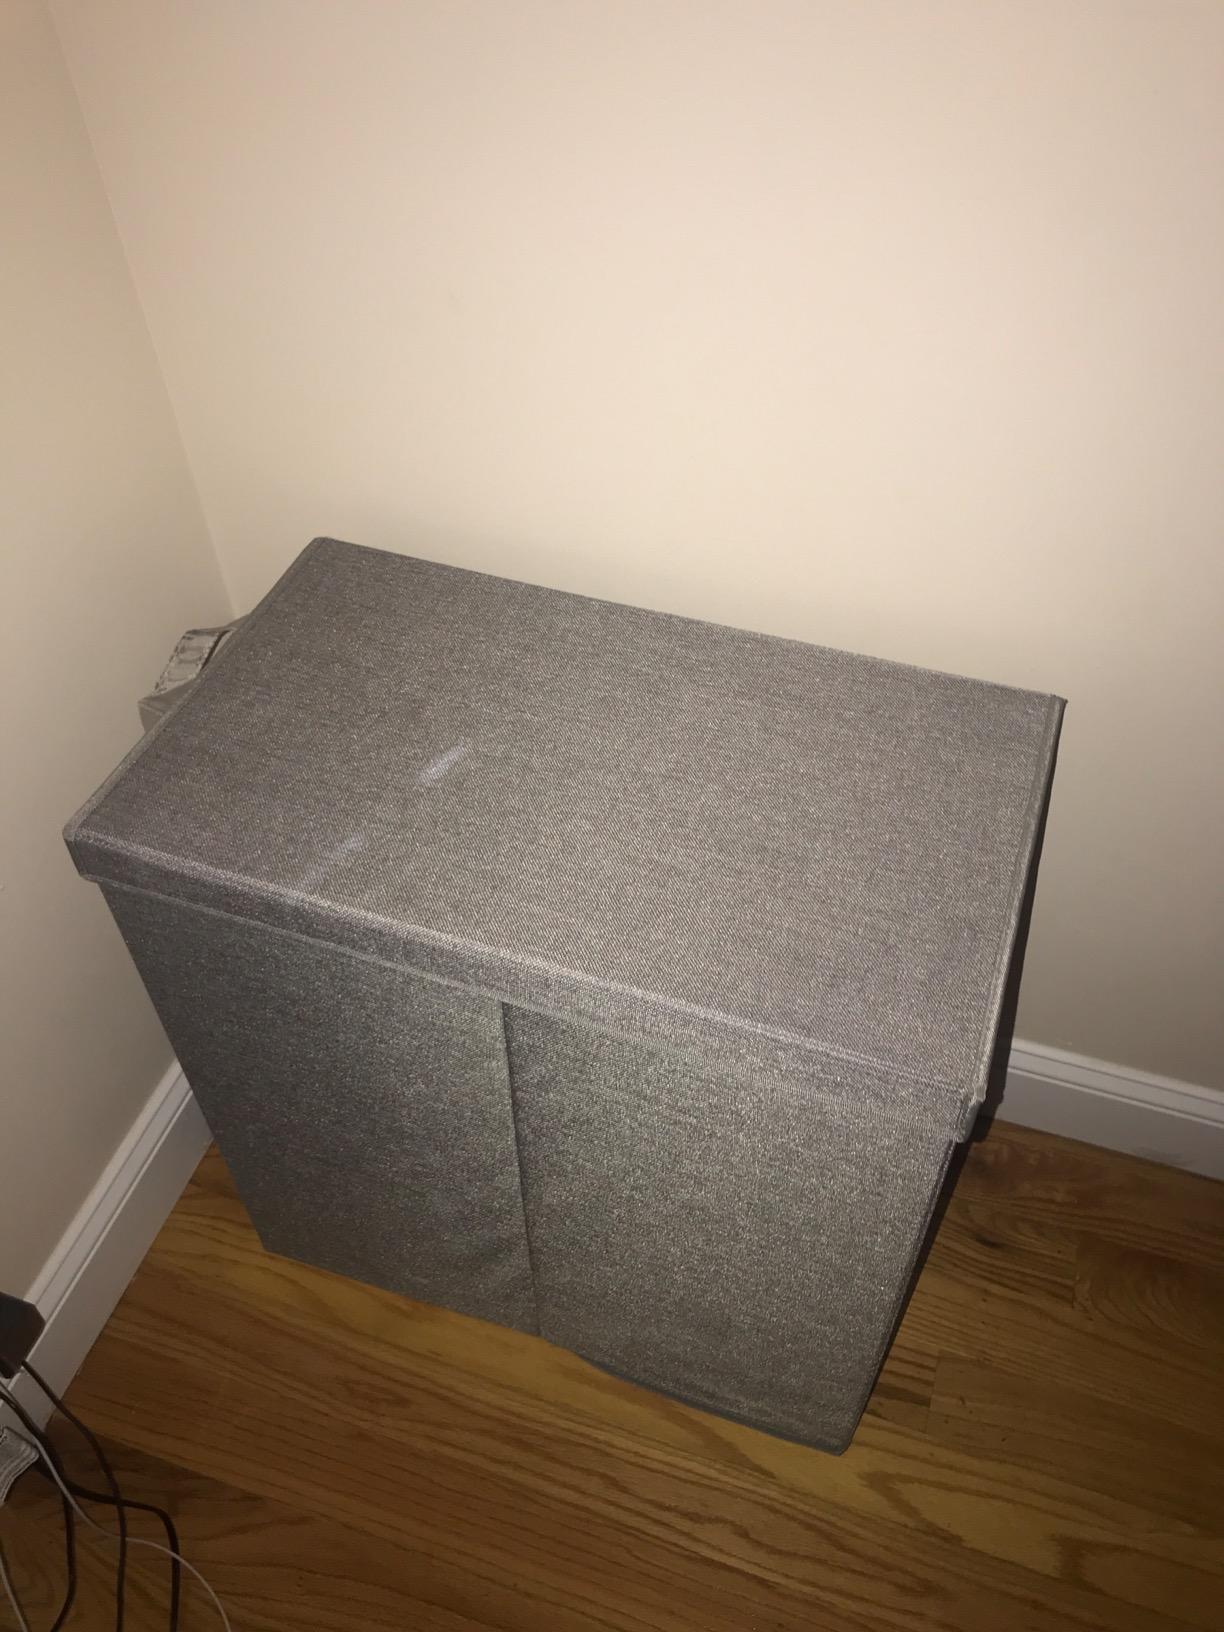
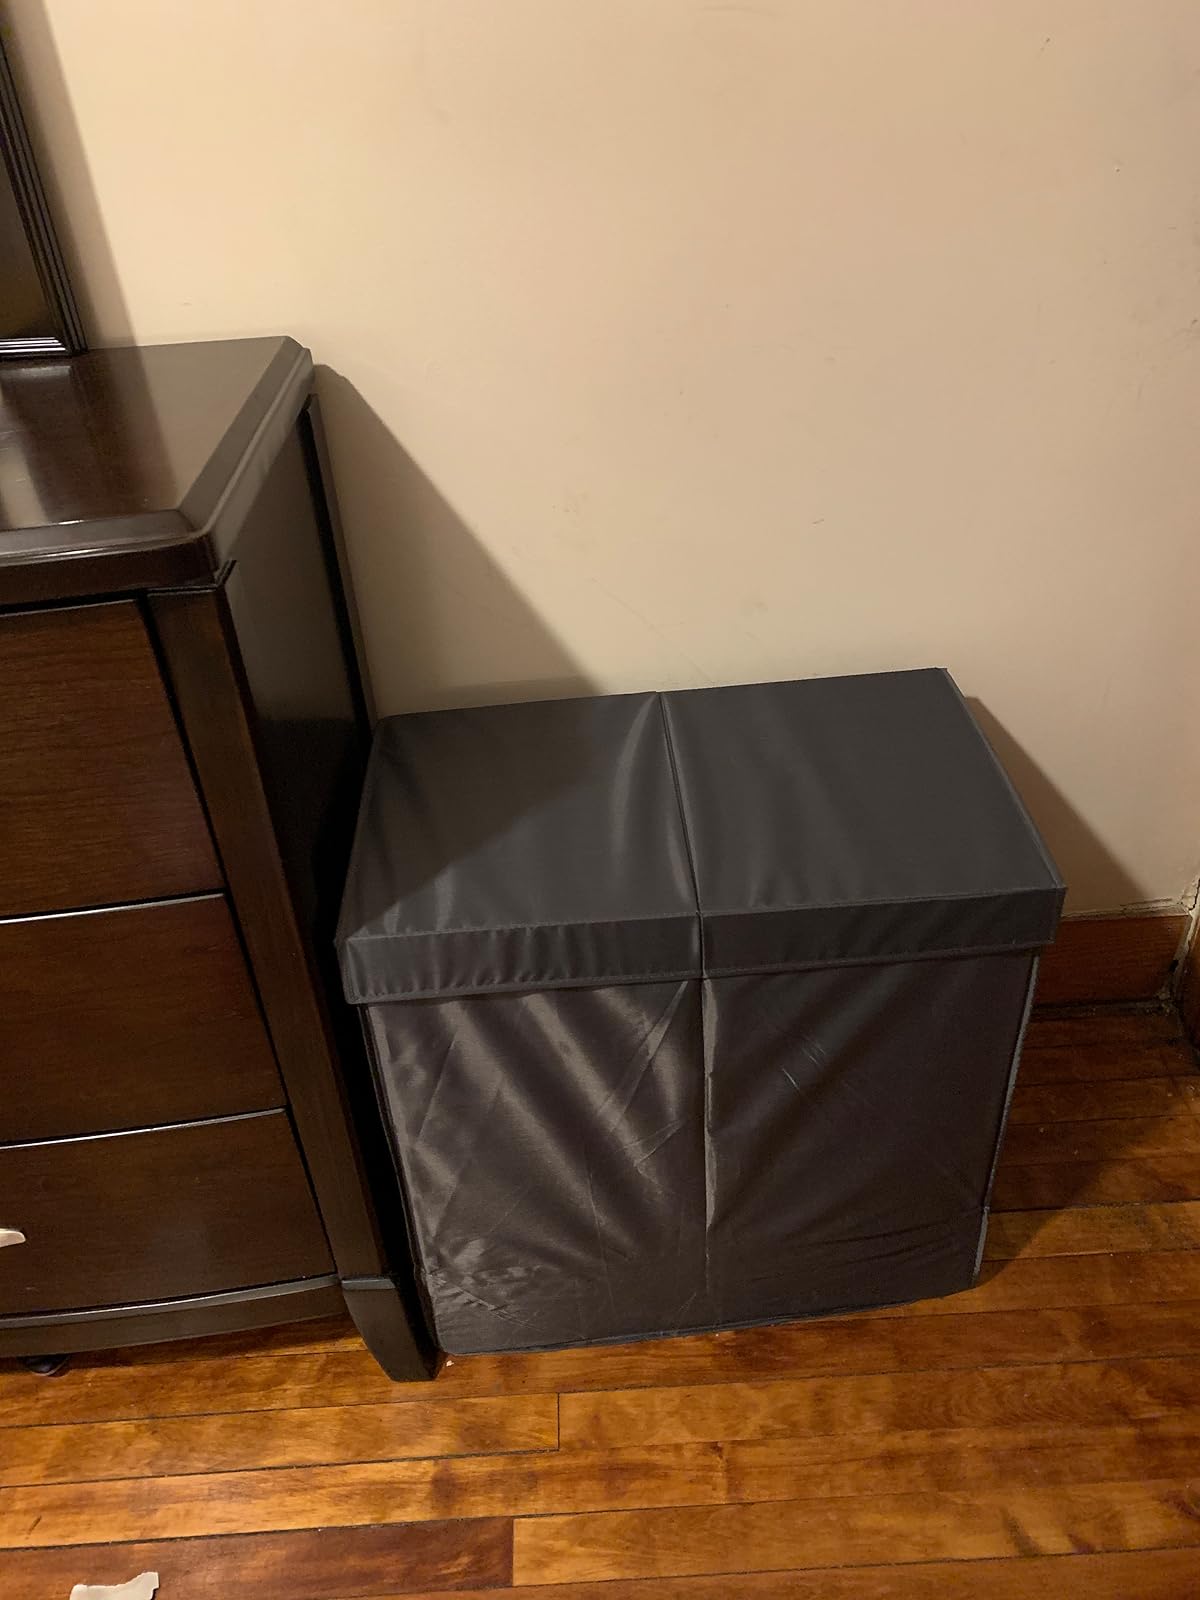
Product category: items_hamper
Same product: yes